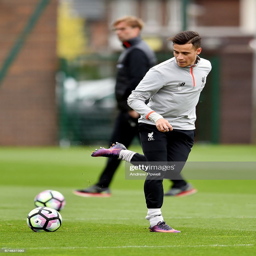
soccer player during a training session .